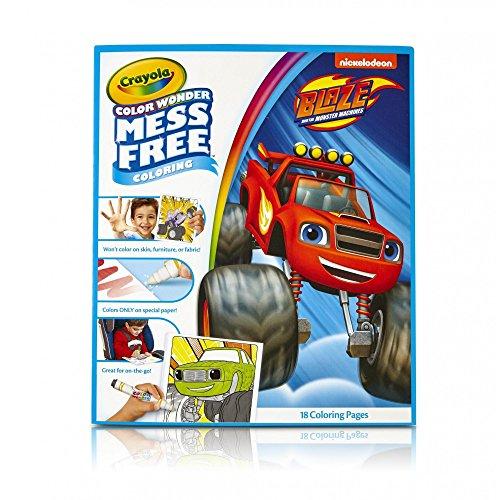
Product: Crayola Art Supplies, Drafting Tool (75-2462)
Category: Office Products | Office & School Supplies | Education & Crafts | Teaching Materials | Drafting Tools & Kits
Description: Brought to you by Crayola, High quality.
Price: $4.50
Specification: ProductDimensions:2x1x3inches|ItemWeight:4ounces|ShippingWeight:4ounces(Viewshippingratesandpolicies)|ASIN:B0752ZDBHC|Itemmodelnumber:75-2462